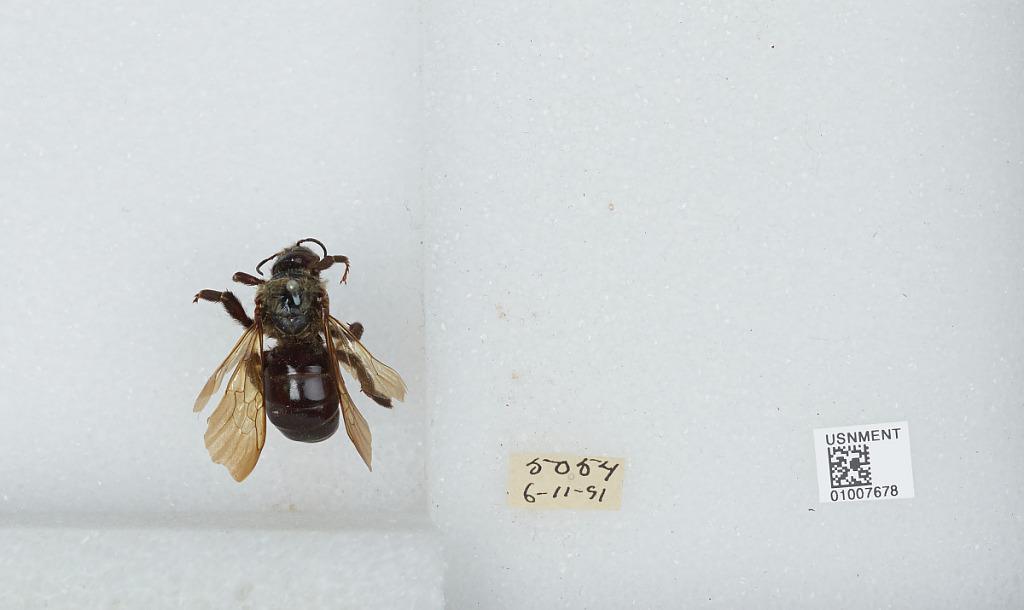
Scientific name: Bombus (Psithyrus) citrinus (Smith)
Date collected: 1891-6-11